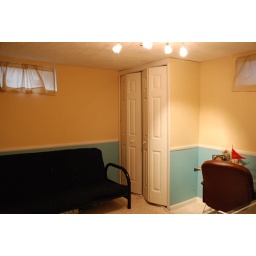
Office/guest room in basement. Can be conformed to a bedroom if egress window is installed.